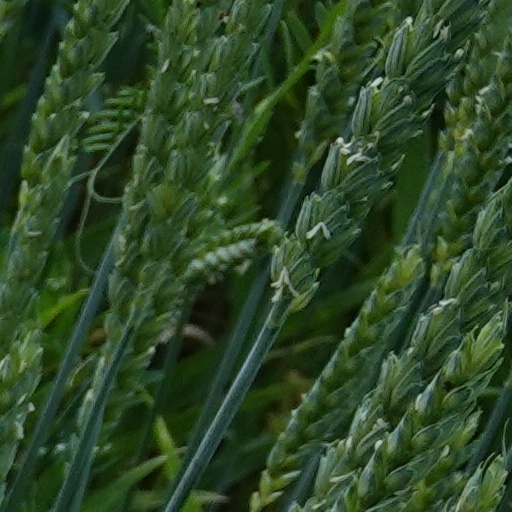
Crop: wheat